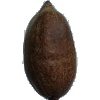
Label: Nut Pecan 1